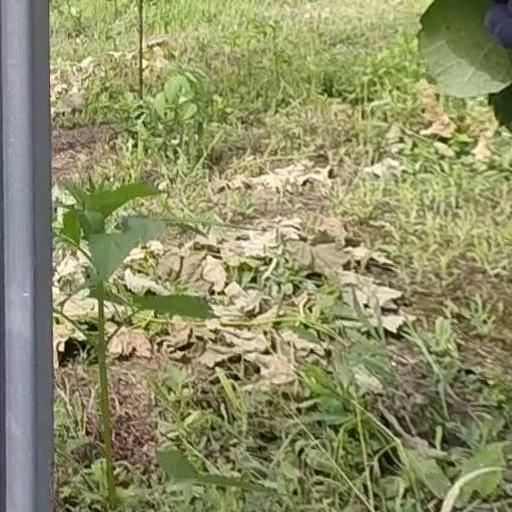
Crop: grape